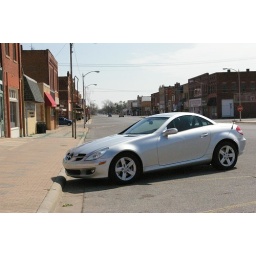
This was a great car in which to tool around the back roads of Oklahoma. Thanks Mom!